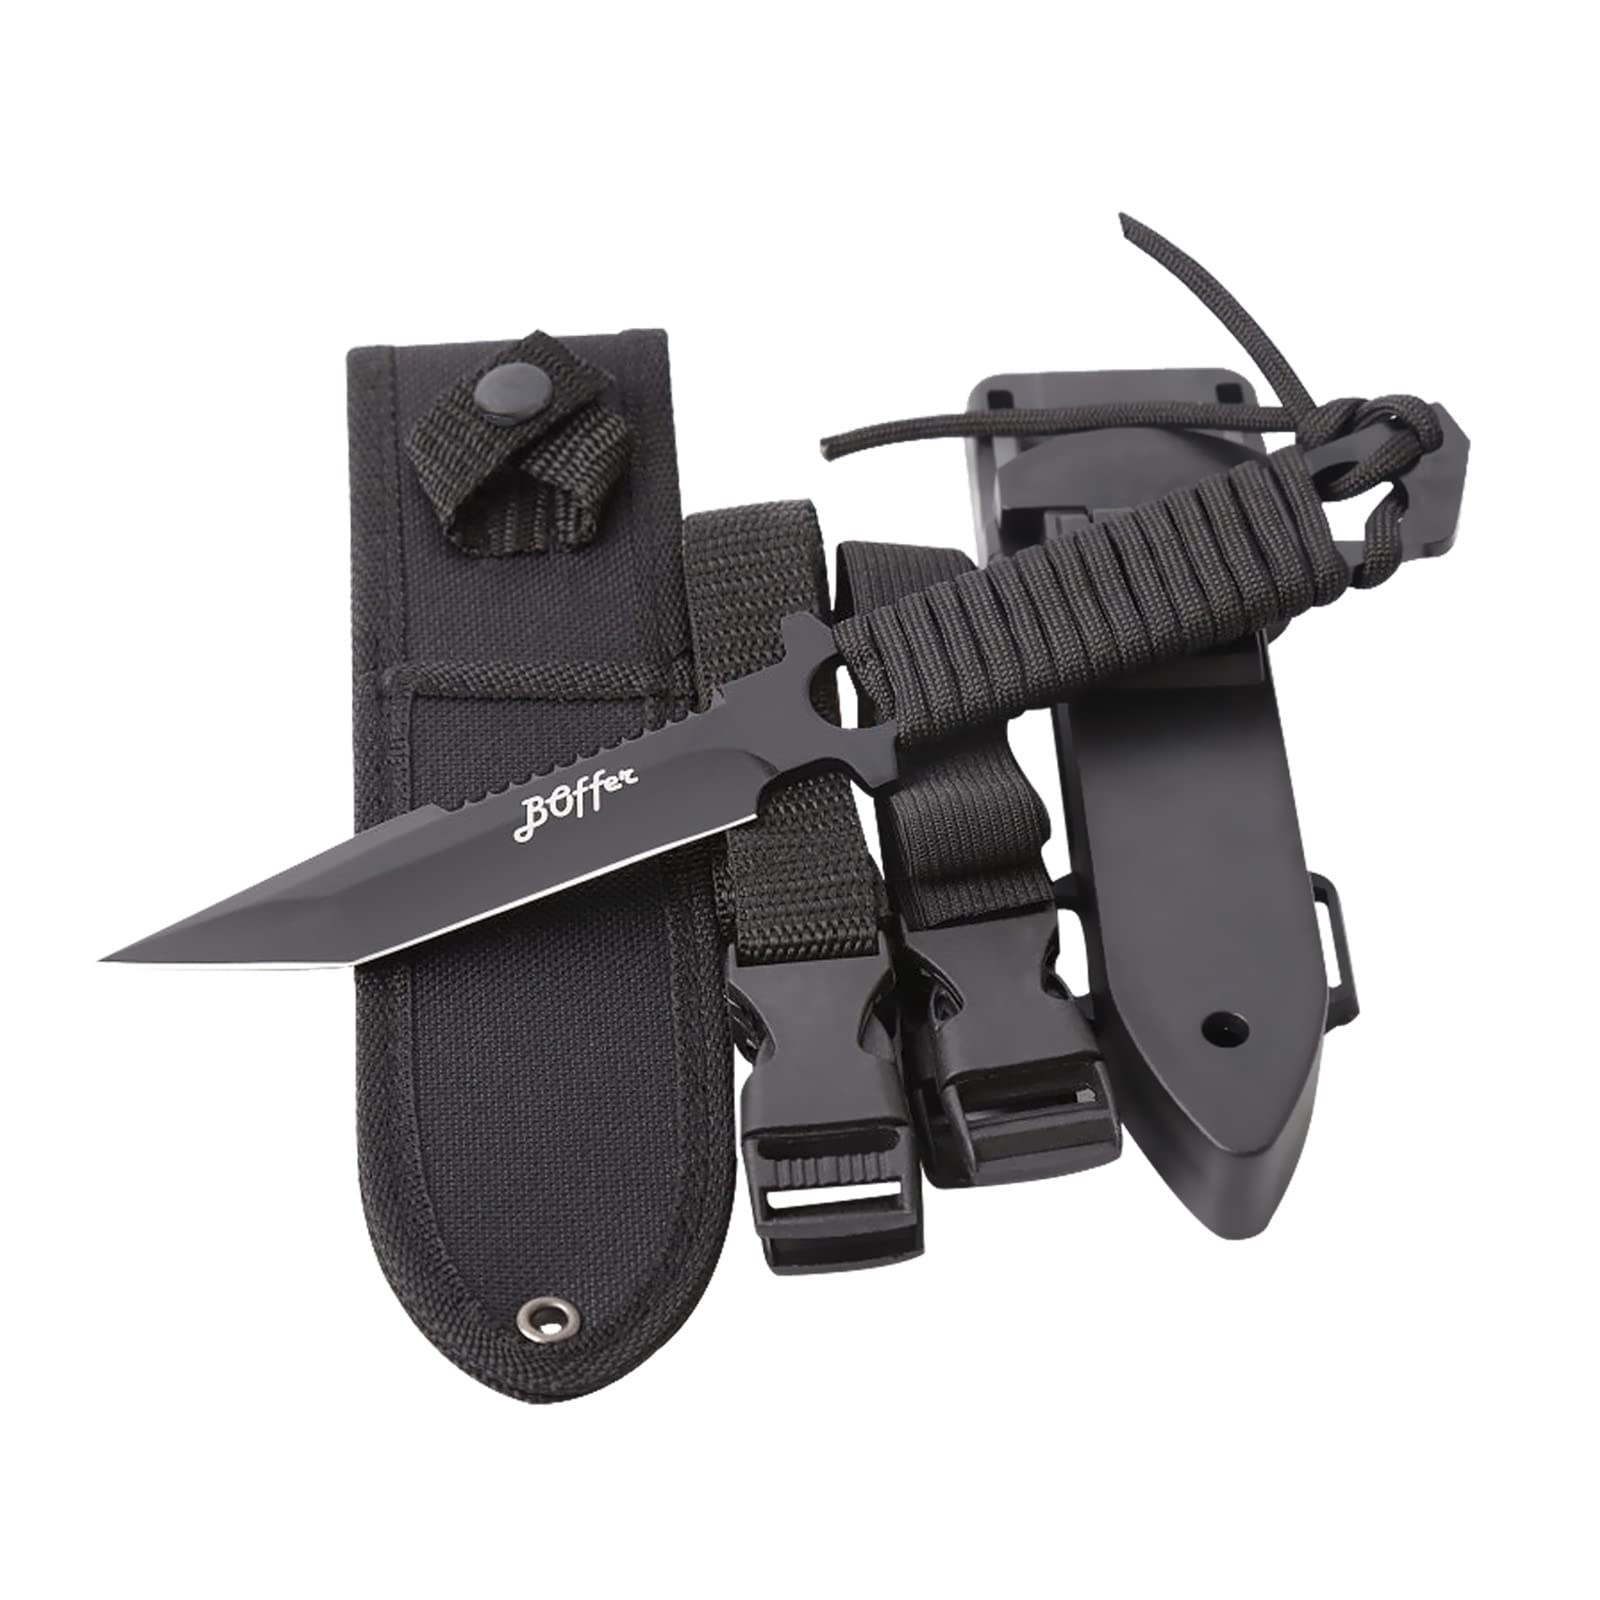
Dive Knife Scuba Diving Knife, Black Tactical Sharp Blade knives, Divers dive tool with 2 Types Sheaths,Sawing Edge and 2 Pairs Leg Straps for Snorkeling,Hunting,Camping
Brand: BOffer Color: Black Features: ★ Dive knife with sheath for leg, arm, belt, BCD. ★ 420C stainless steel dive knife ,overall length:approx 8.5",blade length:approx 4". ★Rugged diving knives,It came sharp and ready to use for snorkeling,fishing,swimming,boating,shallow scuba and cutting fish line,also for combat,self-defense. ★1x diving knife,2 x sheaths that impact-resistant ABS plastic sheath and nylon holster,4 x adjustable 3/4 inch wide straps that 2 x elastic straps and 2 x nylon straps. ★NEVER RUST:420C steel blade dive knife,the rust issue that some other users are experiencing is a user error,rather than a bad product.As with any dive knife,the blade should be cleaned,dried,and oiled before putting it away. Part Number: BOfferkf00 Details: Standard Dive Knife Features Sheath and Strap When diving,your knife can be strapped to your leg or arm,or mounted to your dive belt or buoyancy compensation device (BCD).Wear the knife in a place that is most comfortable for you,within easy reach;you should be capable of drawing it with one hand.Dive knives come a sheath that make sure your sheath holds your knife securely,yet allows you to draw it with hand.Most sheaths are made from ABS plastic,which stores your knife without blunting it. BOffer Knives Set Features: Type:Medium Straight Knife Knife overall length:8.66in Overall length with Sheath:9.45in Blade length: 3.85in Grip length:4.13in Blade thickness: 0.14in Blade width:0.98in(max) Blade material:420C steel Knife handle:420C steel Hardness:58HRC Sheath:ABS plastic The handle has paracord wrapped around the full tang knife. Nylon sheath fits on your belt loops with a snap closure. Plastic locking knife holder that has a quick release button. Water drain hole handle design with nylon string. BOffer knifes comes with two sheaths.One is a diving sheath that is made of hard plastic and the knife locks into it and has a safety release button.It comes with adjustable straps so you attach it to your leg for hands free swimming.It also came with a snap closure sheath to wear on your belt.Use it when outdoor camping,fishing,geocaching,under water dive,metal detecting,hiking and more.A good knife for snorkeling,shallow scuba and cutting fish line. Warming Tips: ★ Wash after each dive like any other knife maintenance and it will last. EAN: 0712971929241 Package Dimensions: 9.5 x 6.7 x 1.5 inches
Brand: BOffer
Category: Sporting Goods > Outdoor Recreation > Boating & Water Sports > Diving & Snorkeling > Diving Knives & Shears > Diving Knives